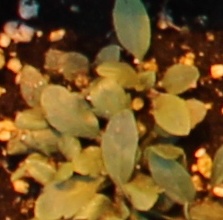
Label: Horseweed